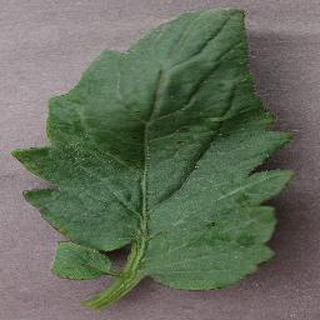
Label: tomato_bacterial_spot